Marika Rökk

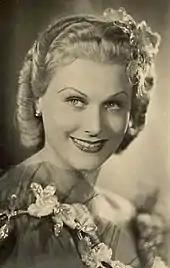
Rökk in 1939

As an acclaimed revue dancer on numerous European stages, Rökk was selected as the ideal candidate to be groomed and promoted as this new type of star and in 1934 was offered a two-year contract with UFA, where she became one of the most prolific film stars of the time. Rökk's German film debut was "Leichte Kavallerie" (Light Cavalry) (1935, Werner Hochbaum) with Heinz von Cleve. The film made her a sensation overnight.